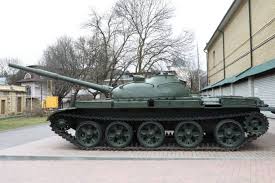
Label: T-62